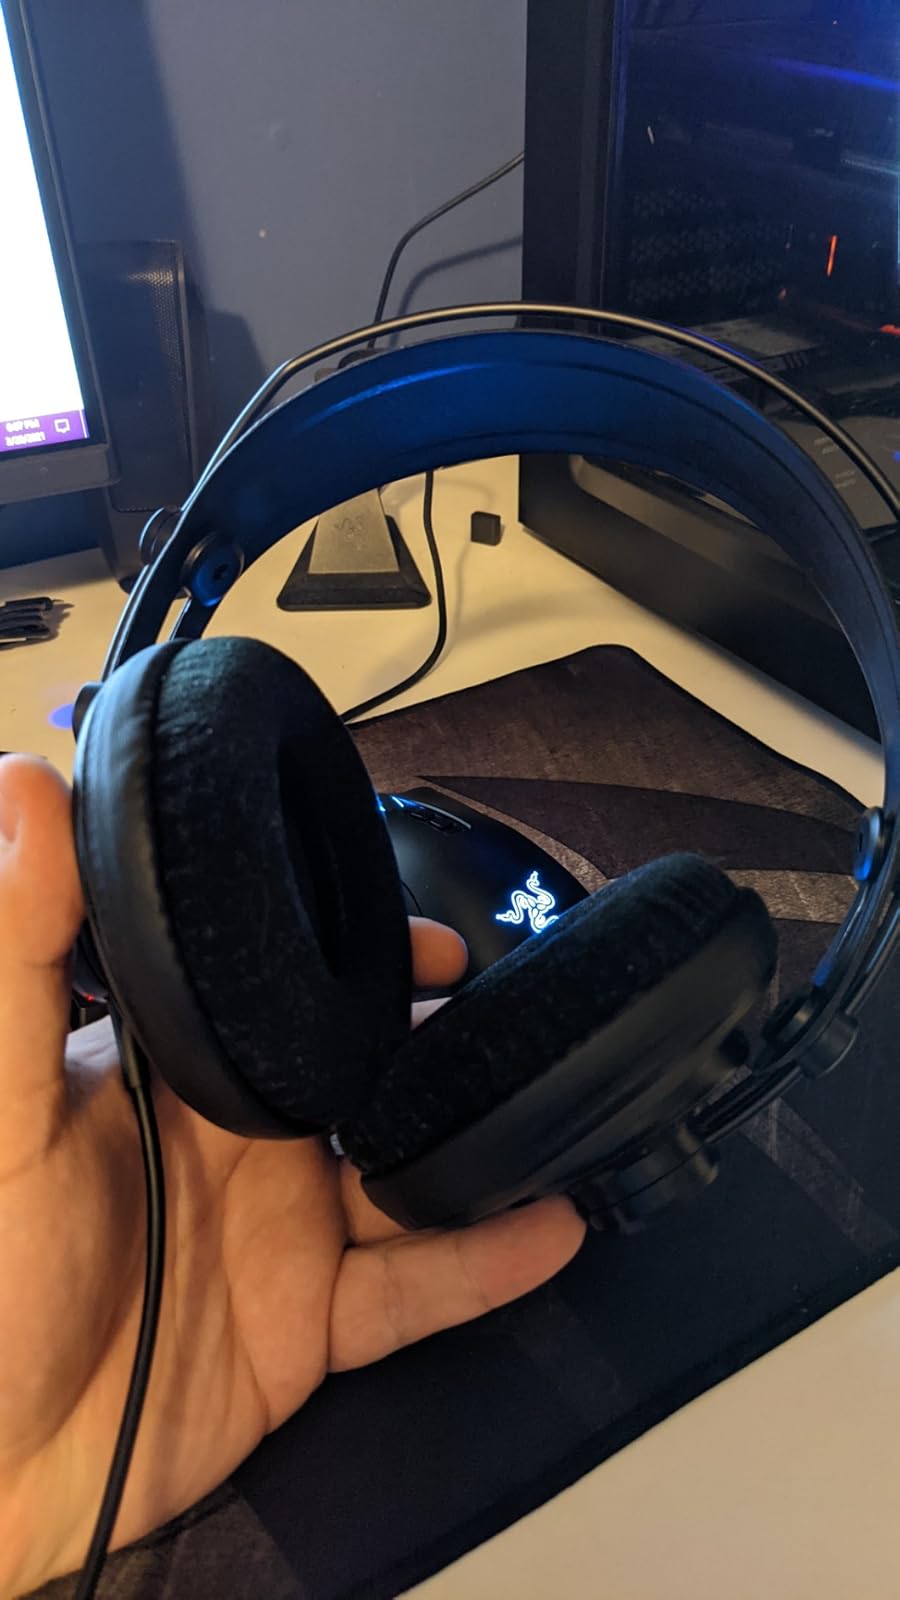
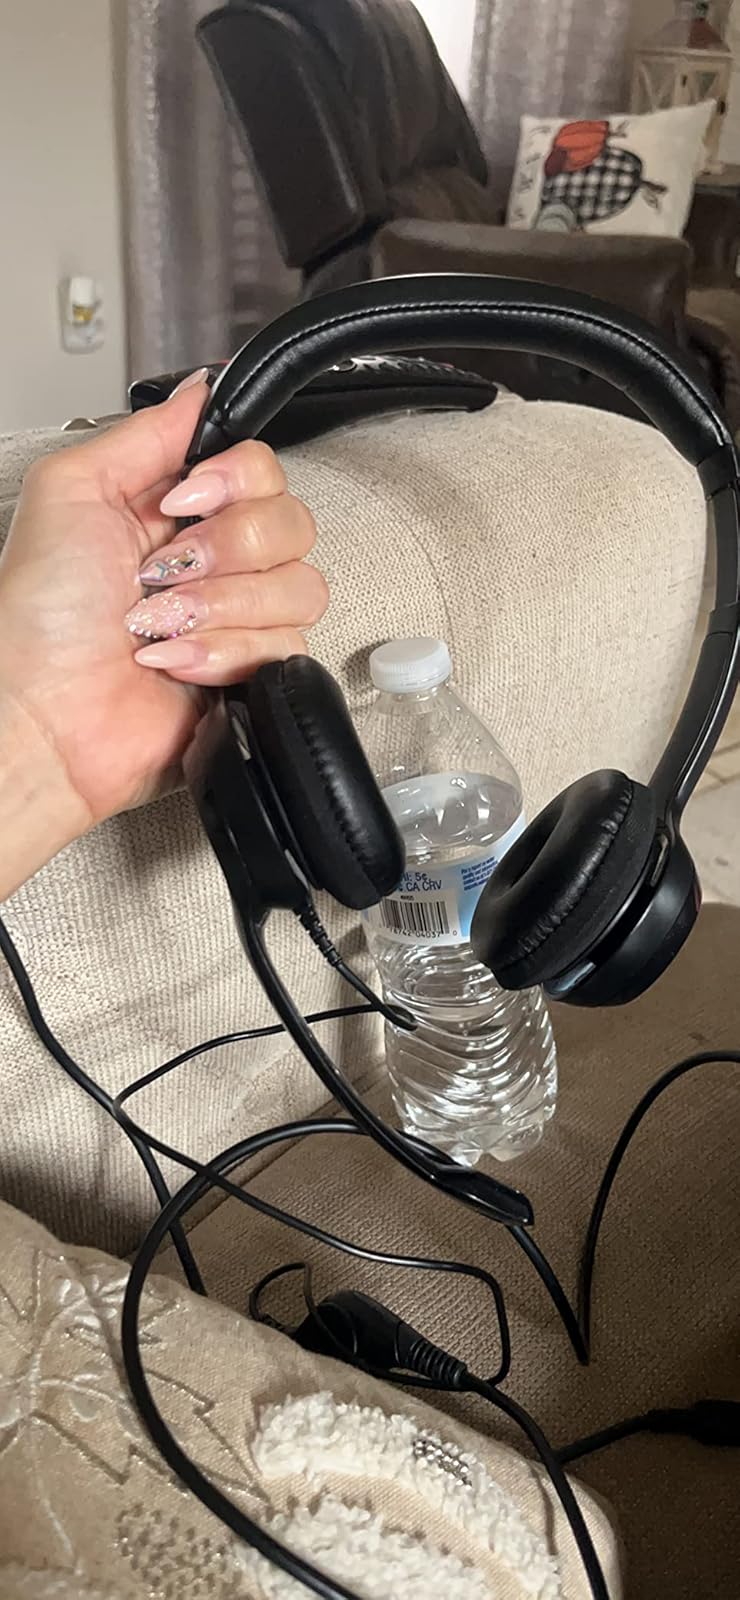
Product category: headphones
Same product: no